Lewis Nicola

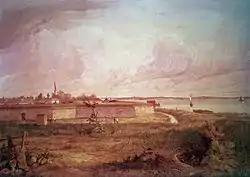
A painting of Fort Mifflin by Seth Eastman (1870)

In March 1777, Nicola proposed to the Continental Congress the formation of an "Invalid Corps," a group of men unfit for combat but still able to perform other military duties. In June, the Continental Congress accepted the proposal, appointing Nicola the commander of about 1,000 troops divided into eight companies of soldiers. The Invalid Corps was stationed in Philadelphia for most part of the Revolutionary War, but it was forced to move once General William Howe advanced into the city in 1777.